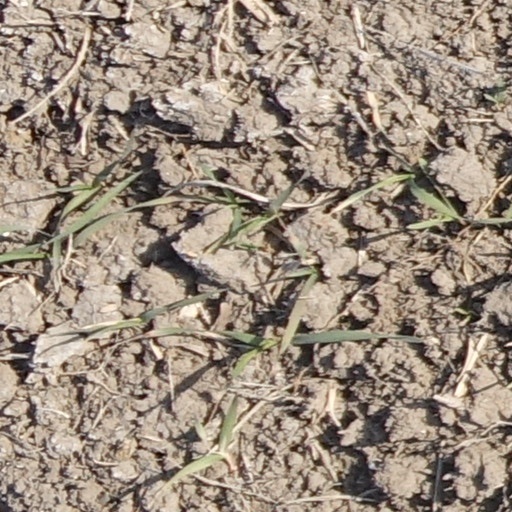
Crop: wheat